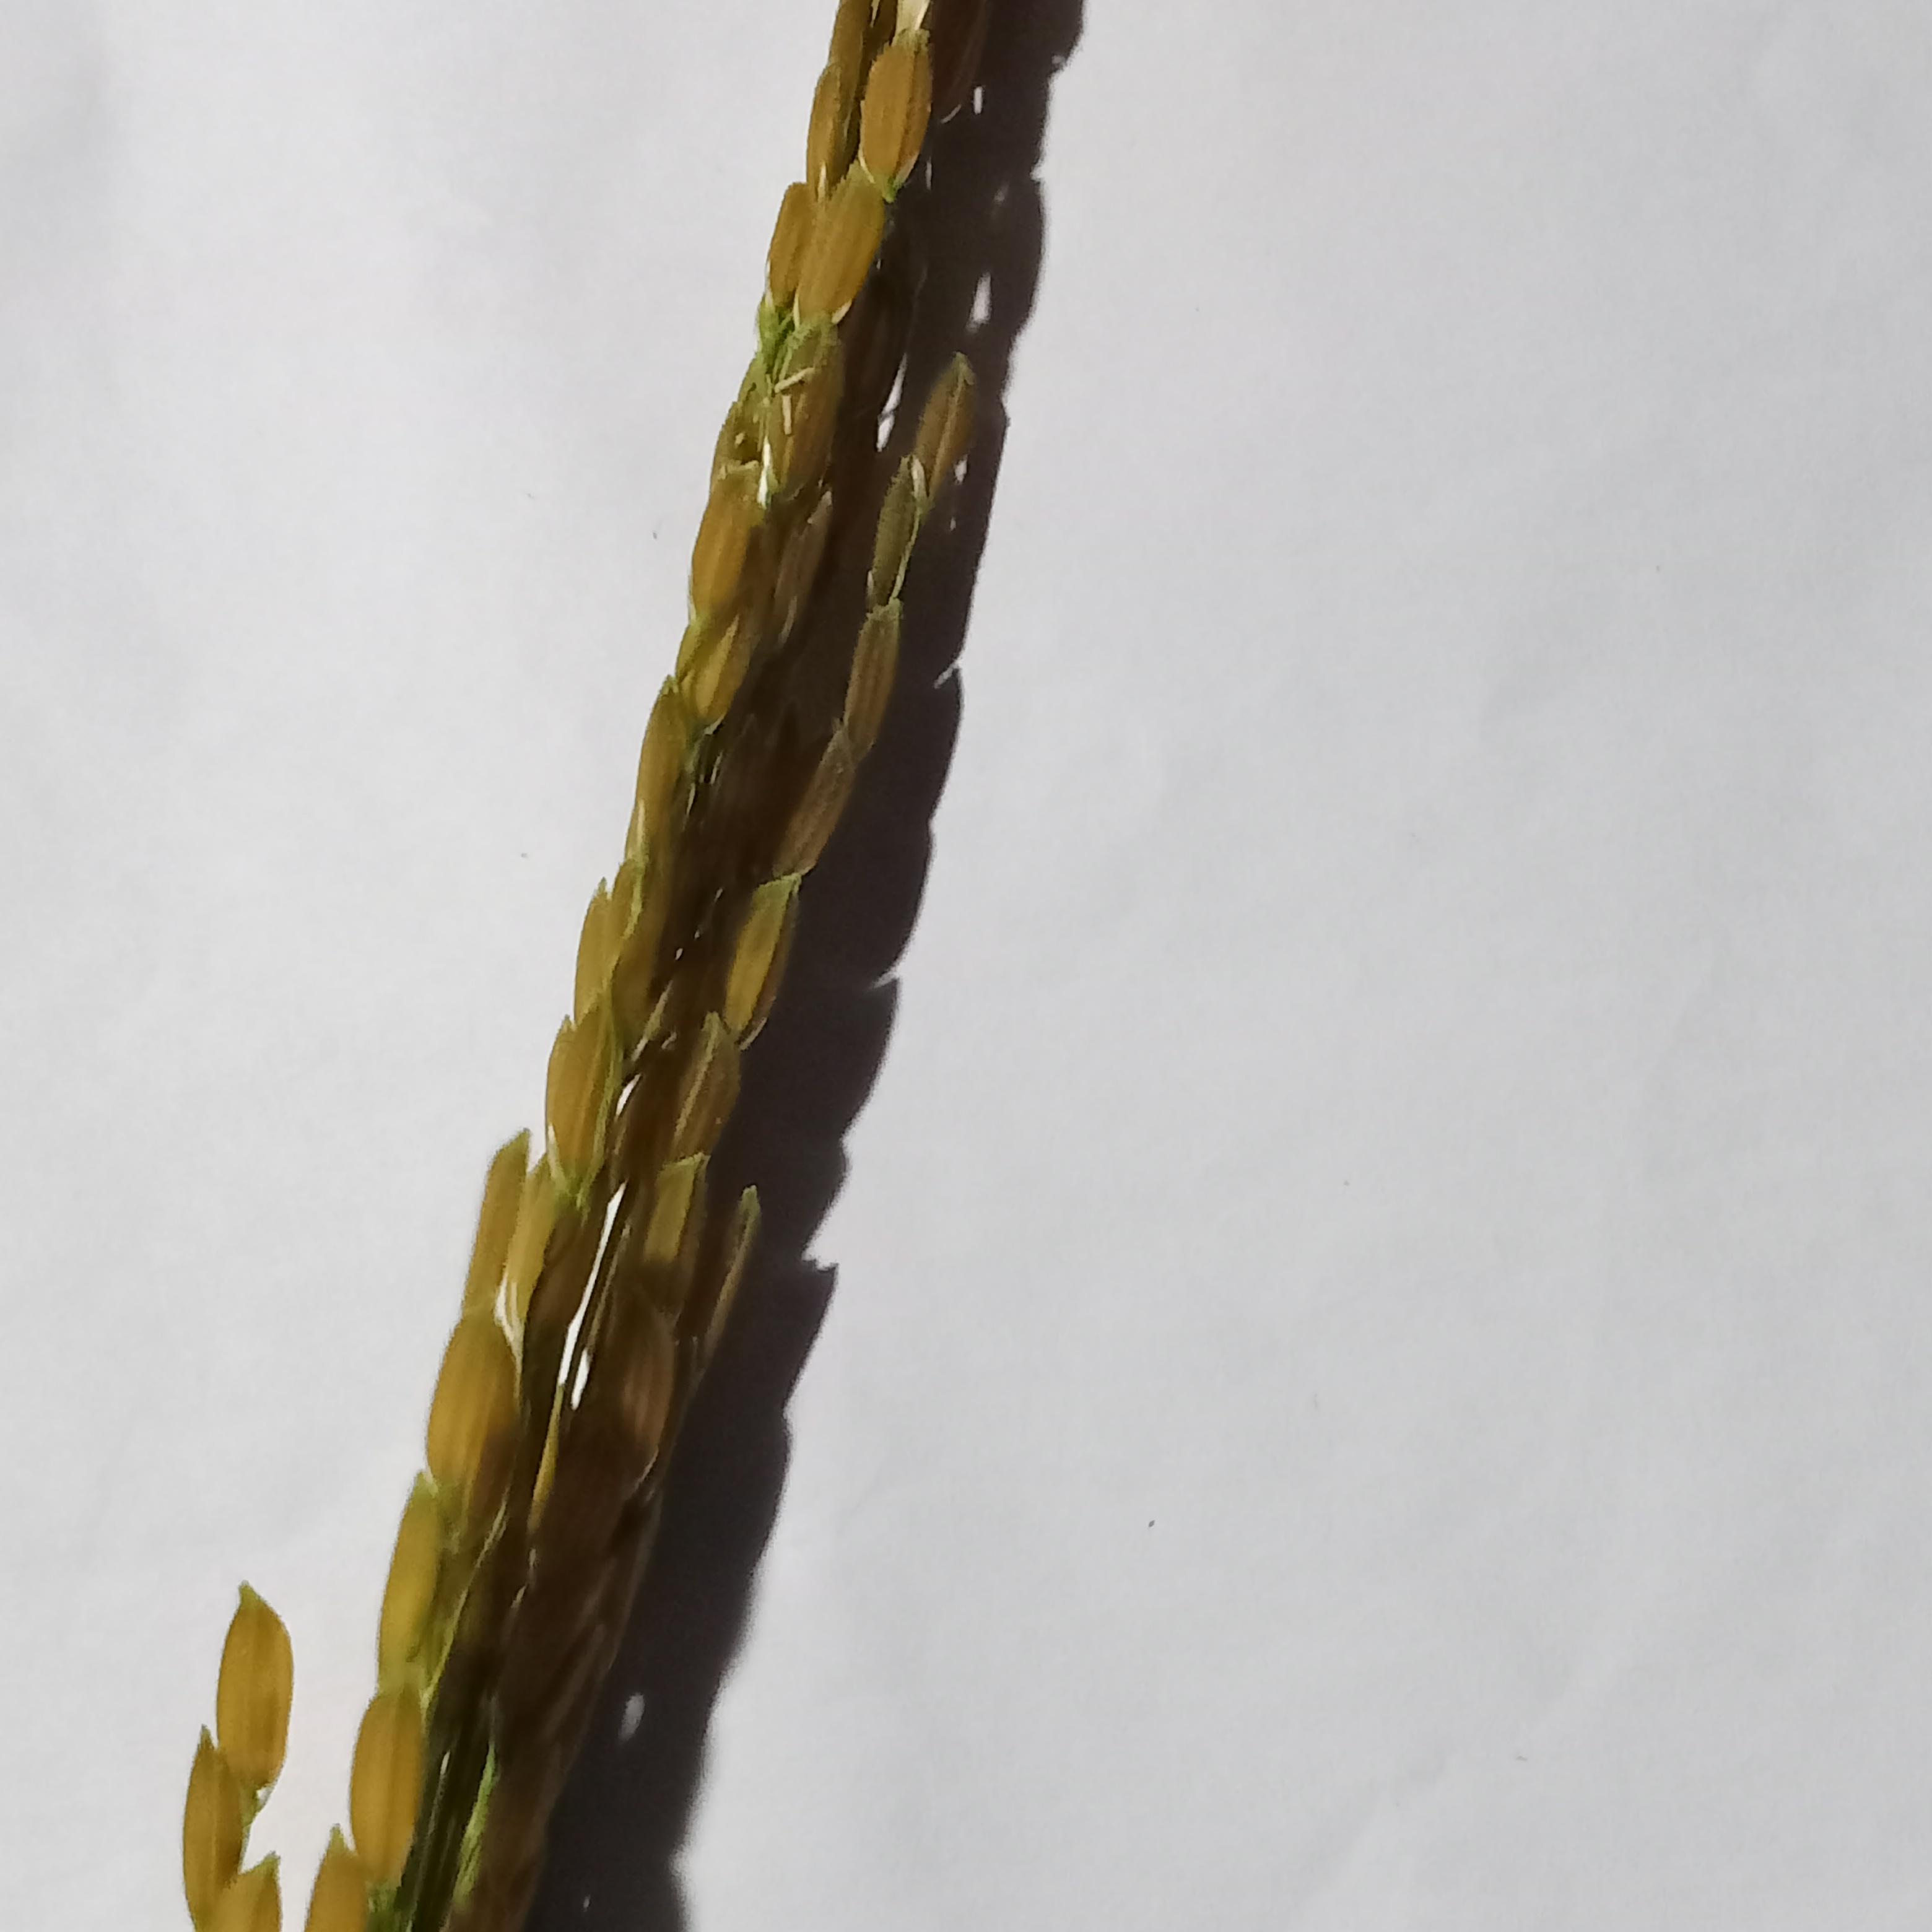
Label: Rice___Neck_Blast